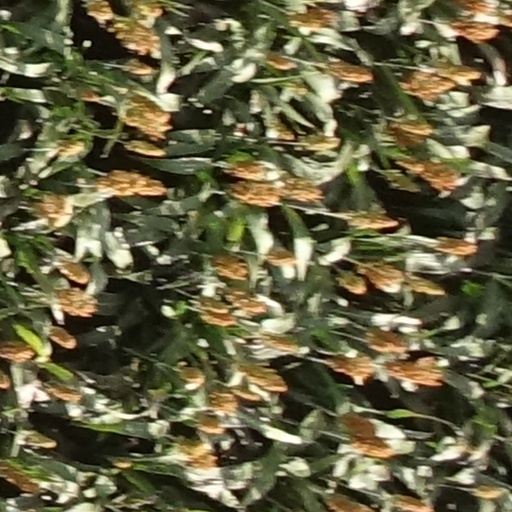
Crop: sorghum